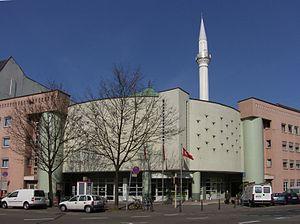
Cet article répertorie les mosquées en Allemagne par land, elle ne se veut pas exhaustive.